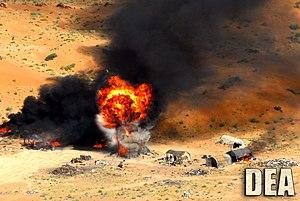
La narco-économie en Afghanistan désigne l'ensemble des activités liées à la culture, à la transformation et au trafic de drogue dans ce pays. Au cœur du « Croissant d'or », l'Afghanistan est un des principaux producteurs de produits stupéfiants au monde et une plaque tournante du narcotrafic en Asie.